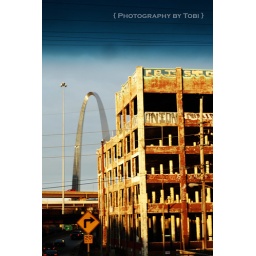
The view entering the ramp from 55 to cross over the river where all the major highways intersect 44/64/70.